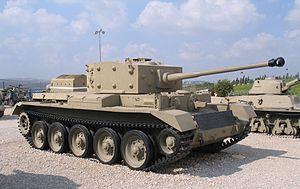
Le Cromwell est un char de combat britannique entré en service pendant la Seconde Guerre mondiale. Ses premières versions portent le nom de Centaur et s'en distinguent essentiellement par un moteur moins performant.
Les batailles de Latroun sont cinq batailles qui ont opposé Israéliens et Transjordaniens sur les contreforts de Latroun entre les 25 mai et 18 juillet 1948 pendant la première guerre israélo-arabe.
La guerre israélo-arabe de 1948-1949 commence le 15 mai 1948, au terme du mandat britannique sur la Palestine et après 6 mois de guerre civile entre les populations juives et arabes du pays. Elle se termine avec les différents cessez-le-feu israélo-arabes, conclus entre février et juillet 1949.